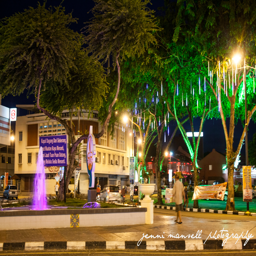
outside where i ate dinner .